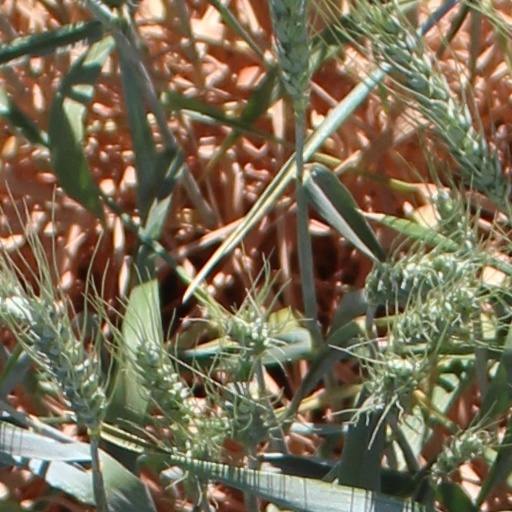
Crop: wheat